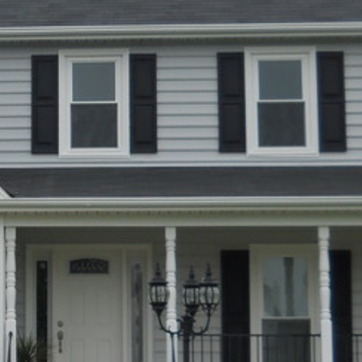
Material: other